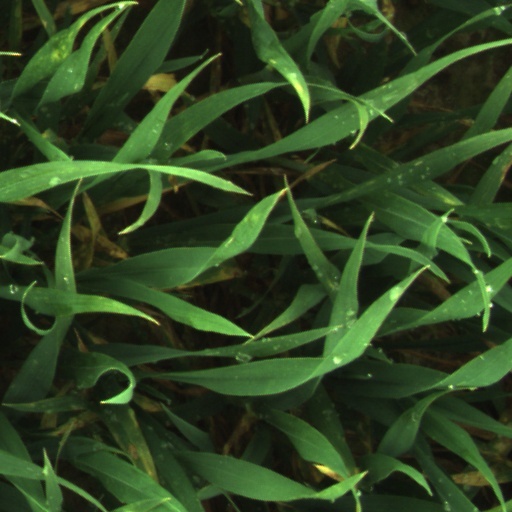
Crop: wheat